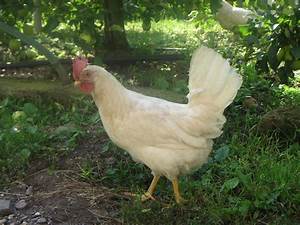
Label: chicken